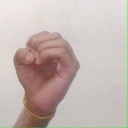
अक्षर: ऊ